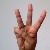
The image shows a hand gesture representing the letter 'W' in Indian Sign Language.